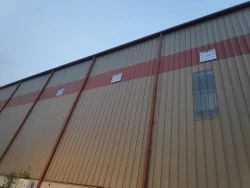
Label: A_Type_Roofing_Fabrication